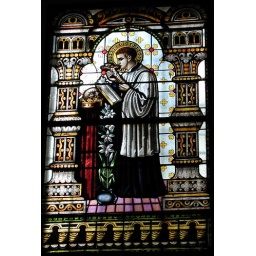
Stained glass window in a church in the Carso